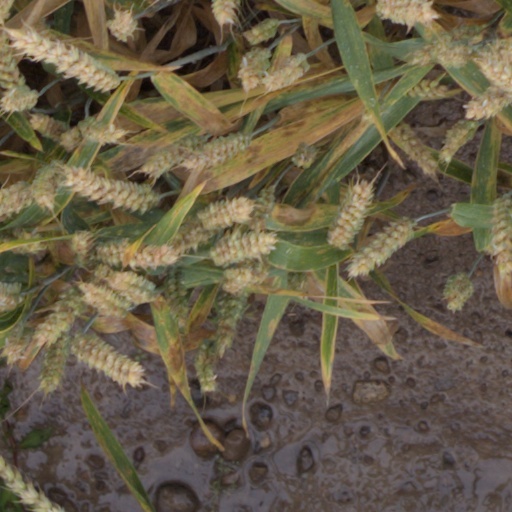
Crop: wheat